Sitatunga

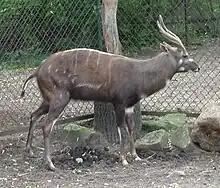
Male sitatunga

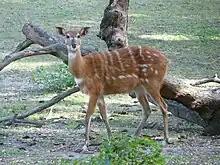
Female sitatunga

The sitatunga is a medium-sized antelope. It is sexually dimorphic, with males considerably larger than females. The head-and-body length is typically between in males and in females. Males reach approximately at the shoulder, while females reach . Males typically weigh , while females weigh . The tail is long. The saucer-shaped ears are long. Only the males possess horns; these are spiral in shape, have one or two twists and are long. The sitatunga is almost indistinguishable from the nyala, except in pelage and spoor. Speke pointed out that, though "closely allied" to the waterbuck, the sitatunga lacks stripes and is spotted instead.